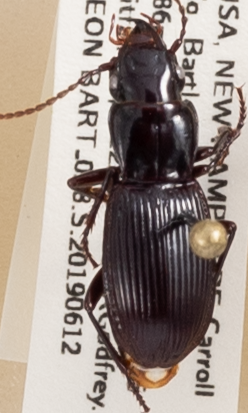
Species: Pterostichus rostratus
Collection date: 2019-06-12
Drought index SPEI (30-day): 0.534
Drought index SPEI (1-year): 1.28
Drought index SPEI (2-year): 1.01